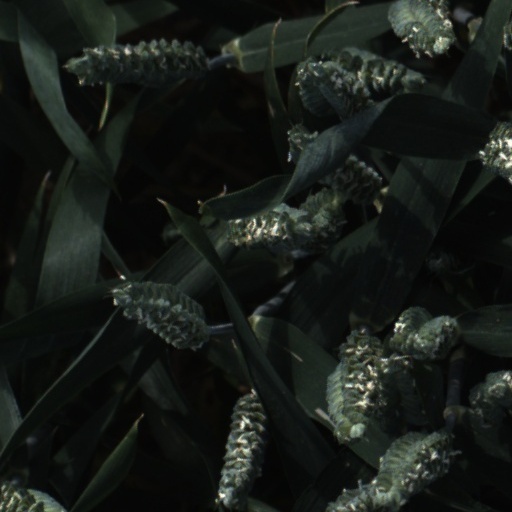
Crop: wheat